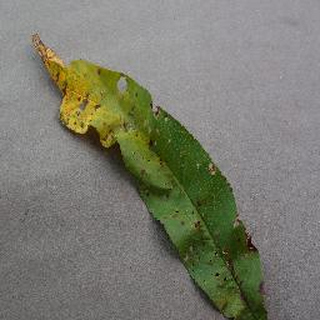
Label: peach_bacterial_spot